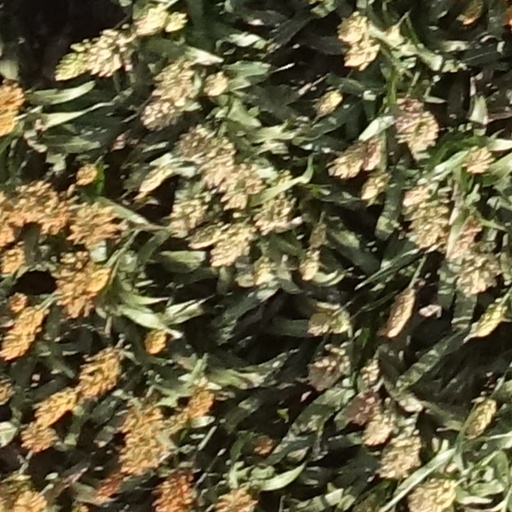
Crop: sorghum